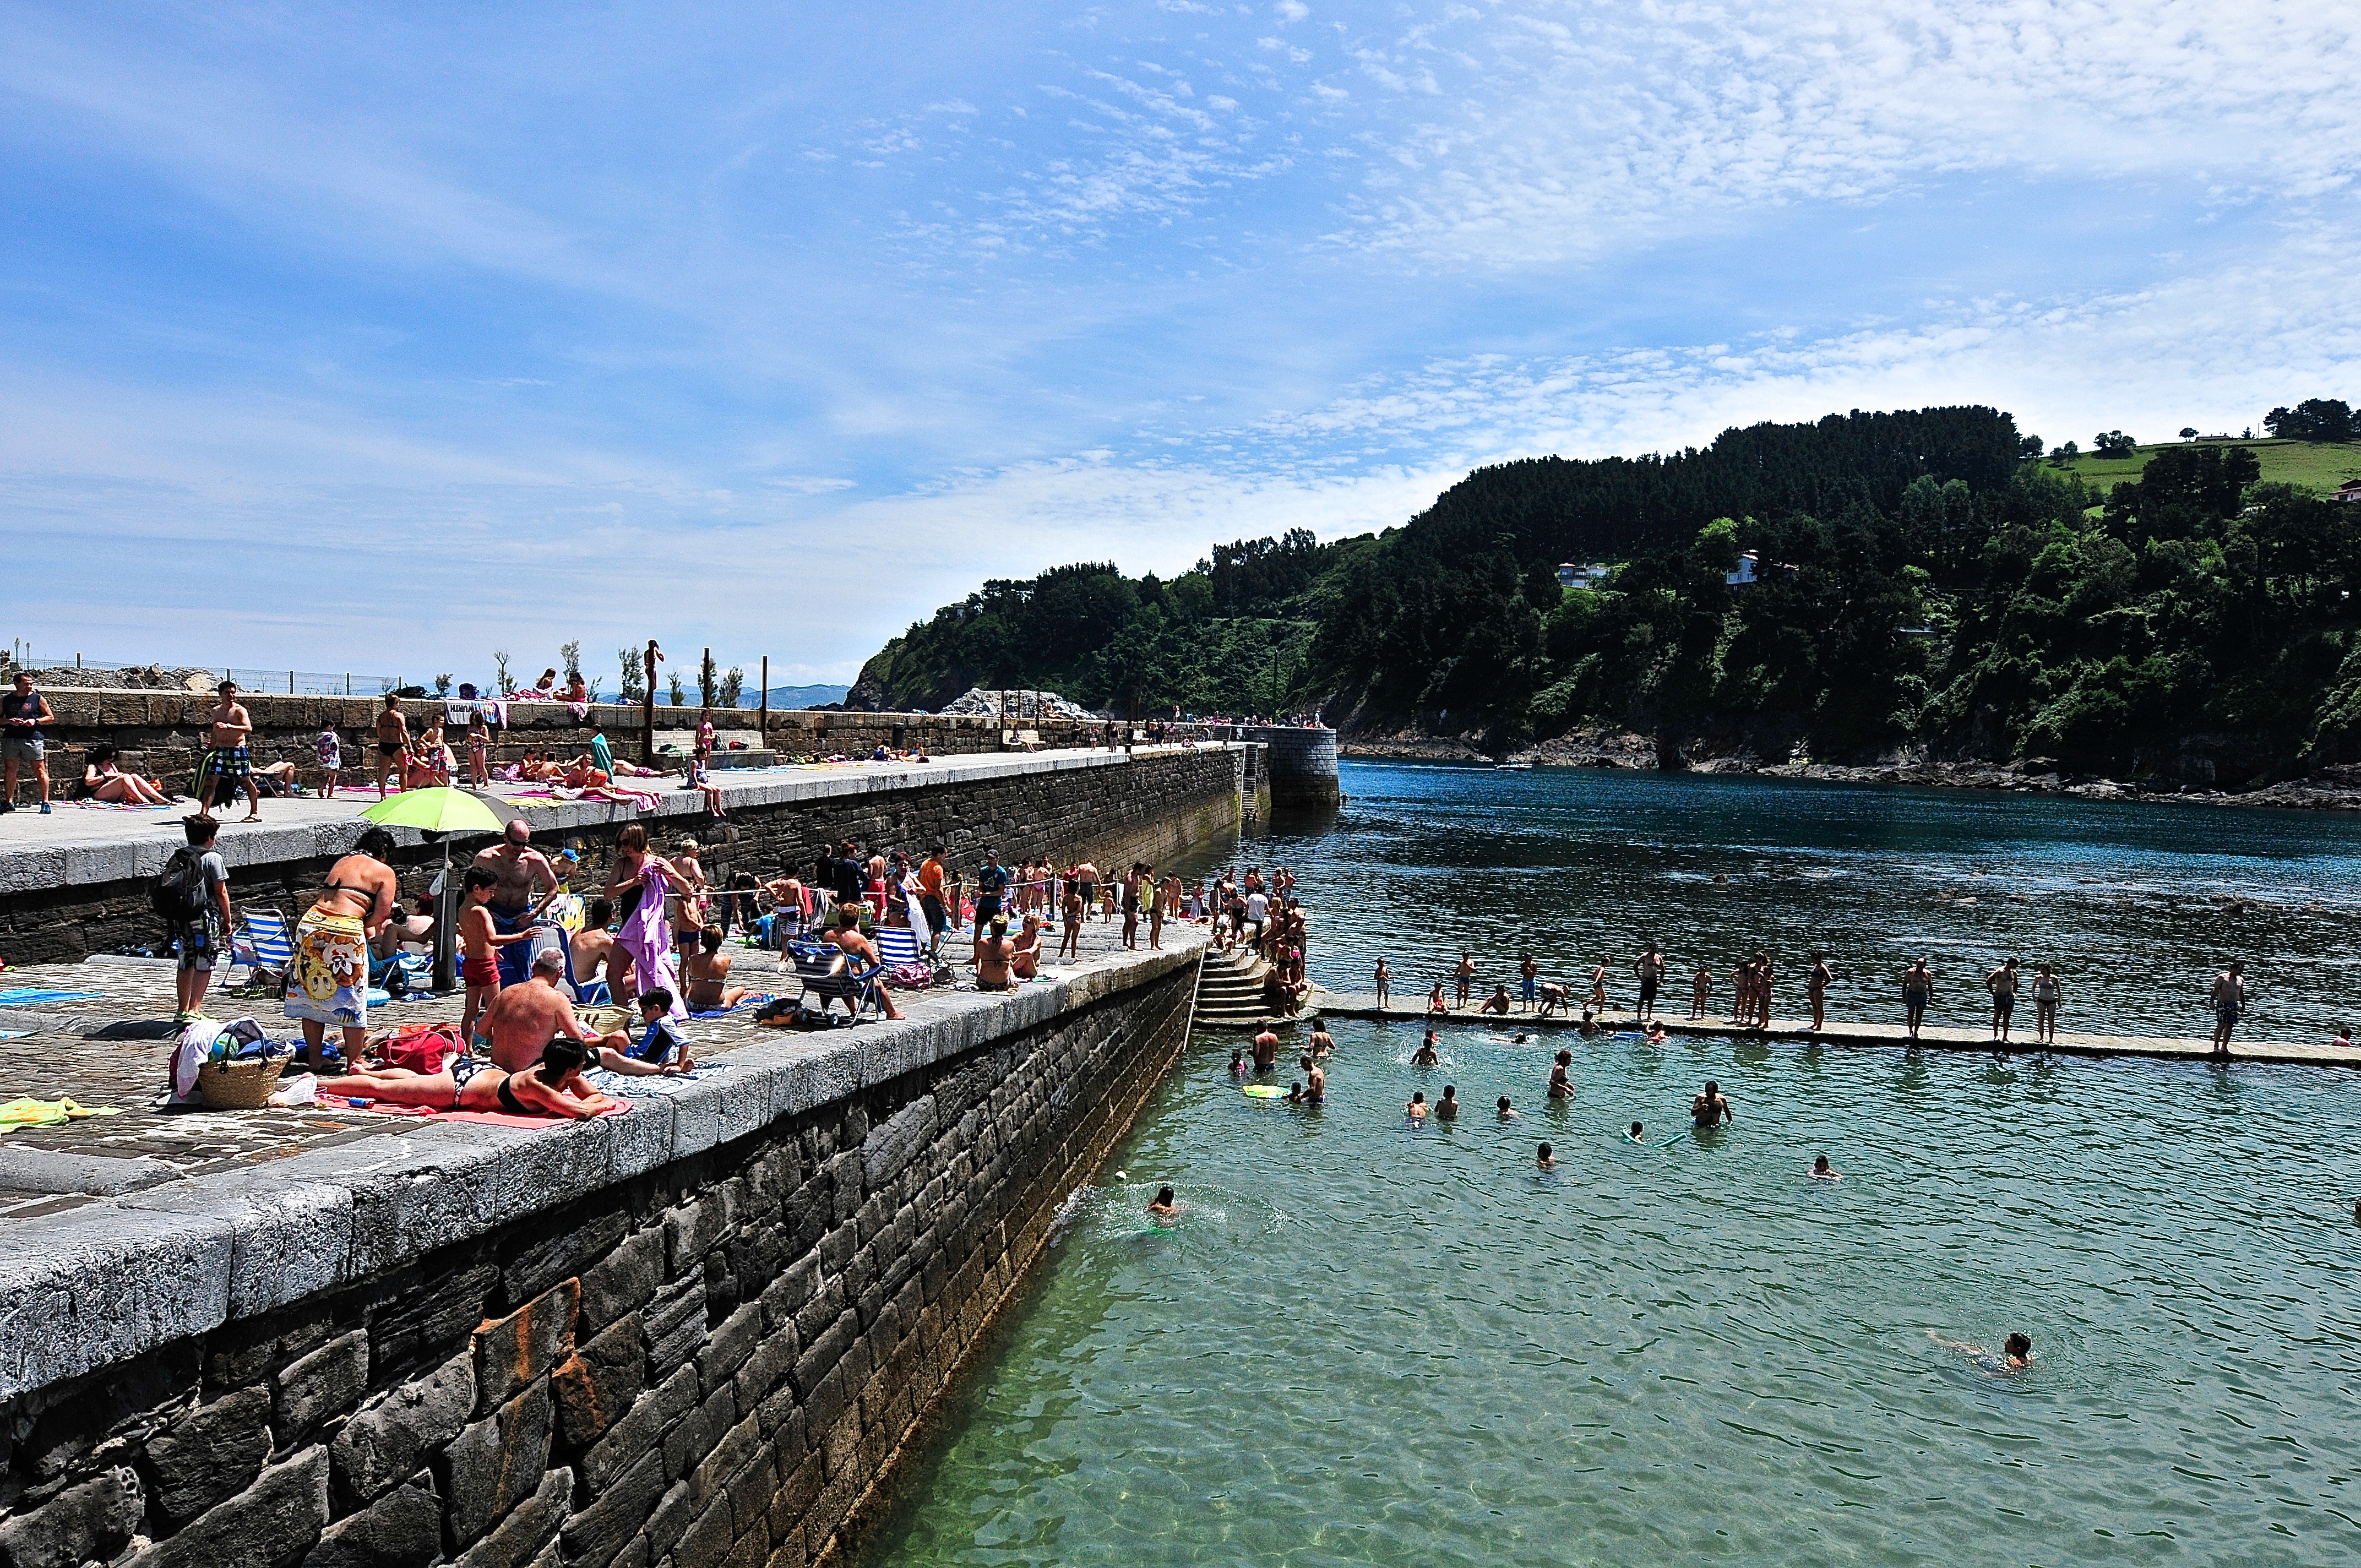
beach, landscape, sea, coast, water, nature, sky, boat, river, vacation, travel, pool, spring, vehicle, bay, blue, port, tourism, waterway, body of water, stones, spain, boating, costa, charm, basque country, bay of biscay, cantabrian sea